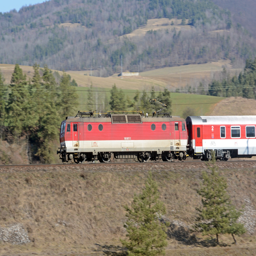
a class on the local train , rather superior stock compared to many .